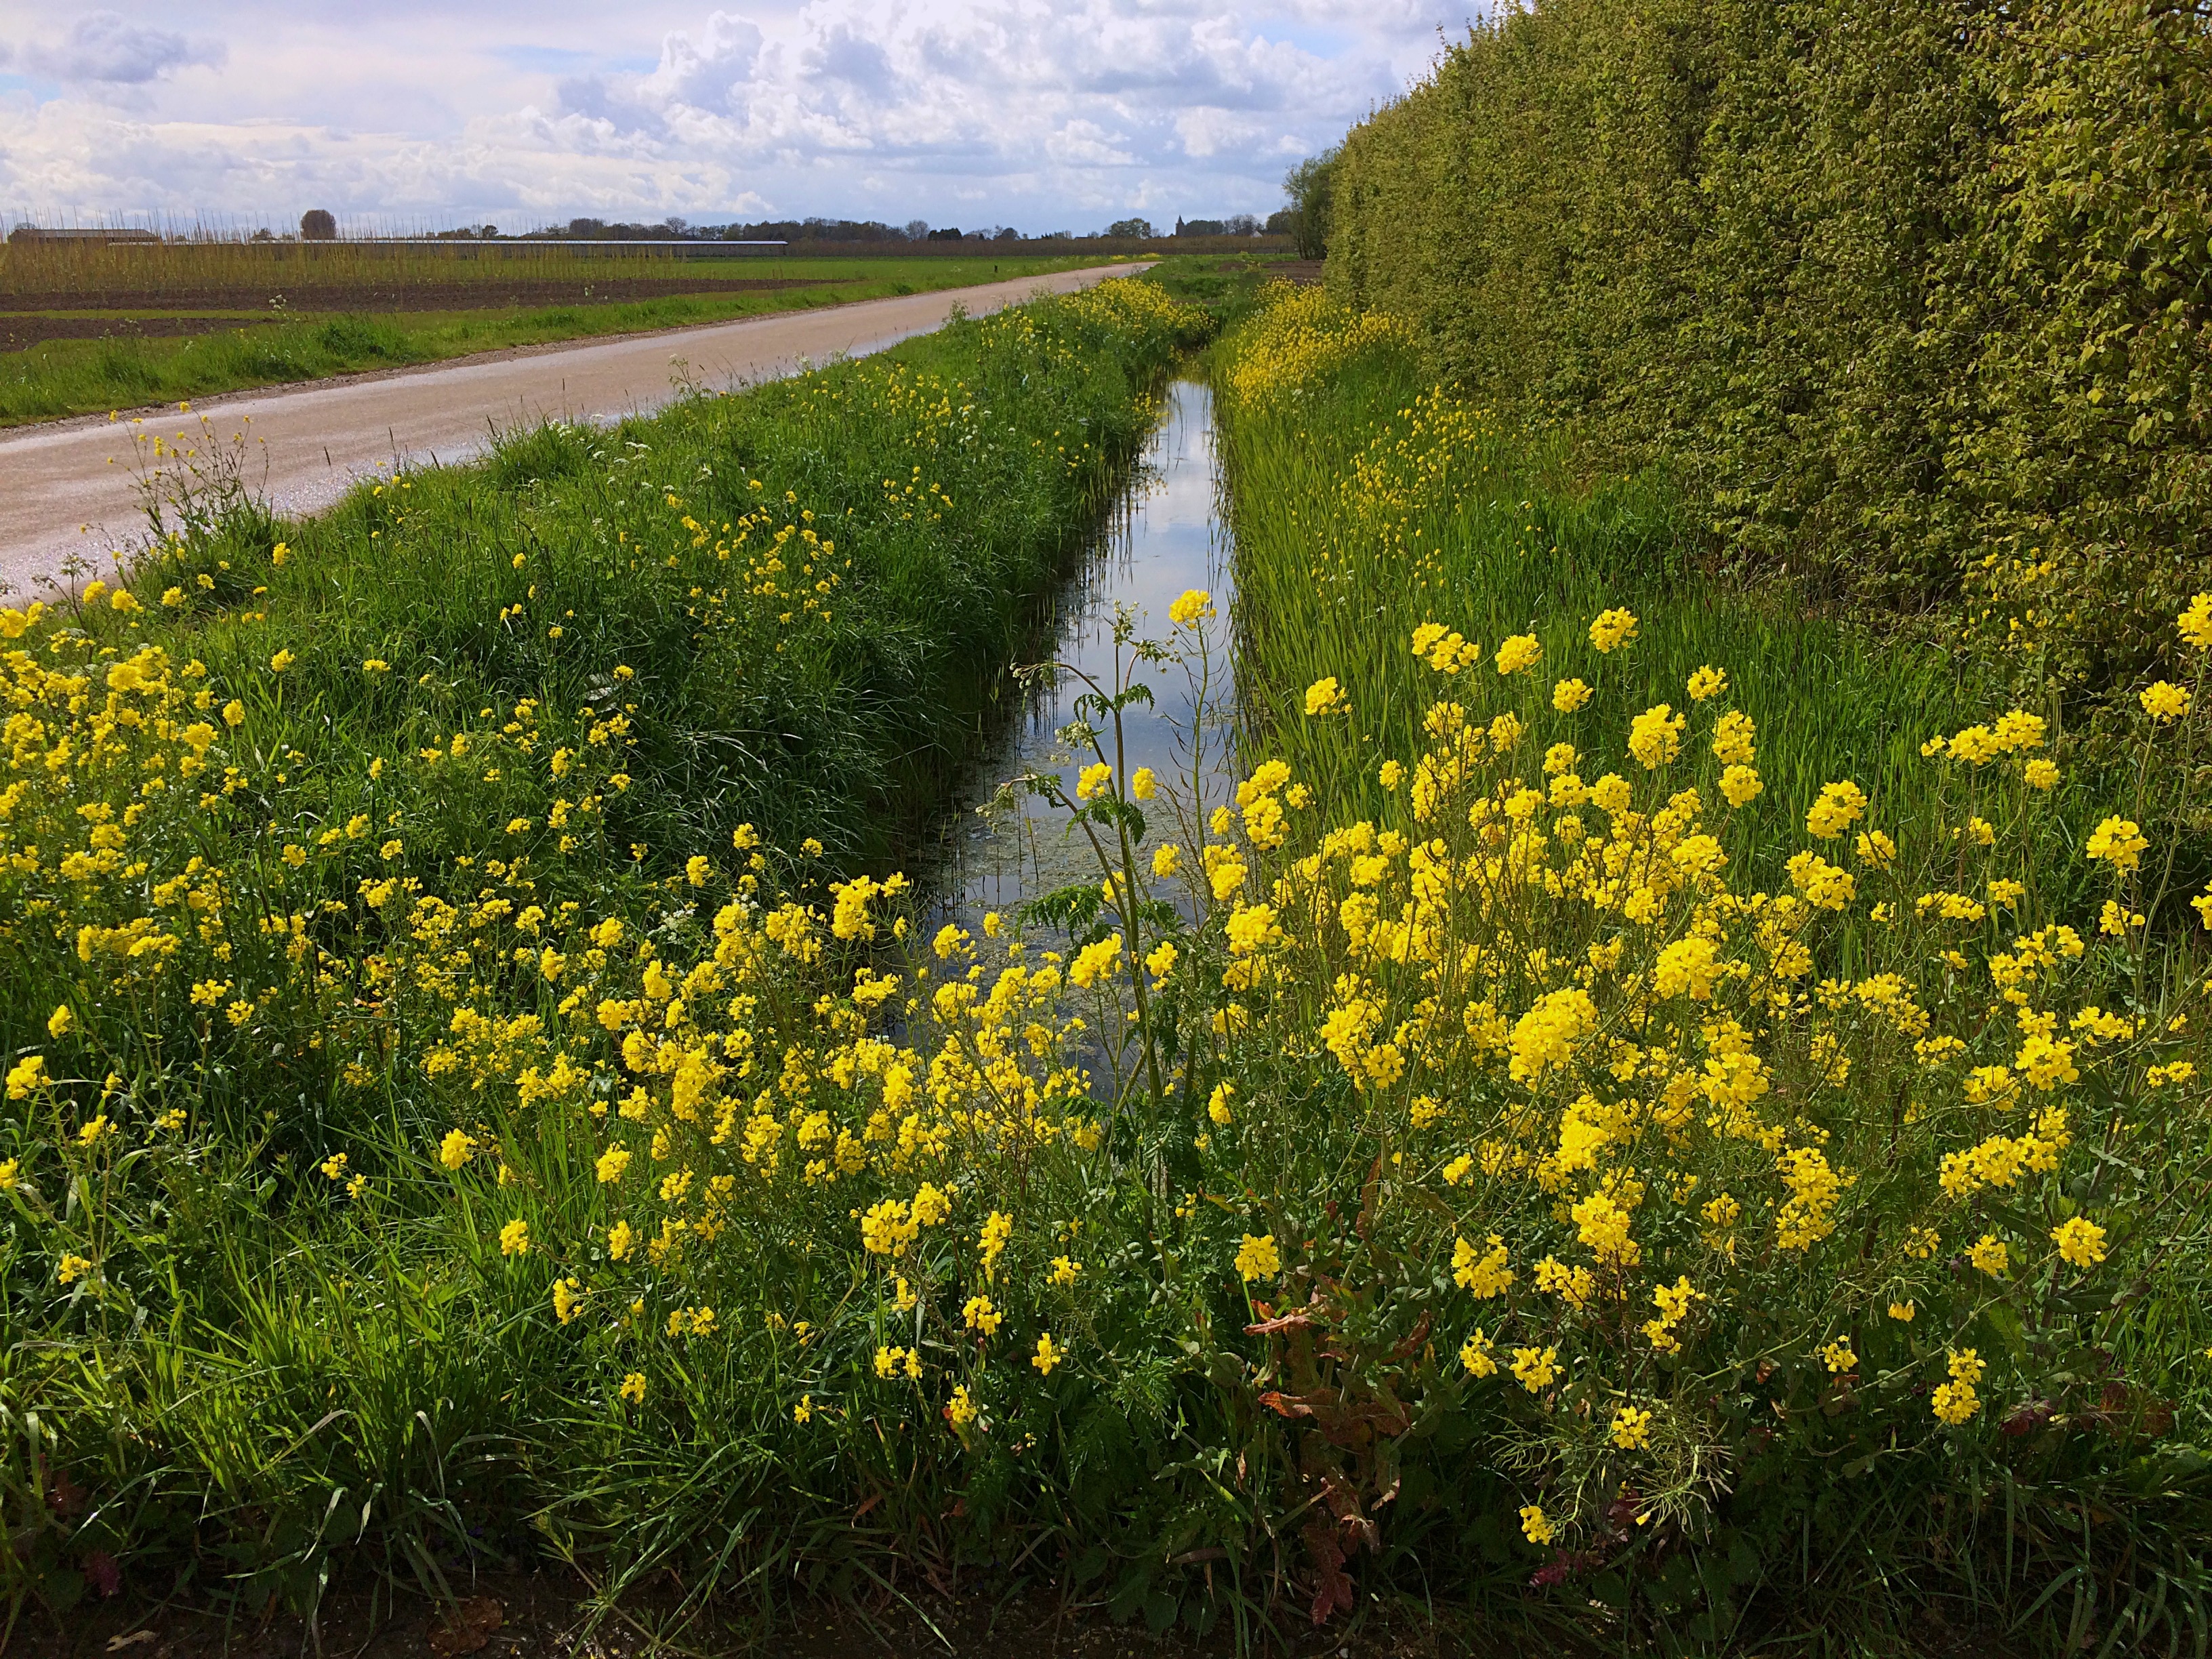
landscape, nature, grass, plant, field, meadow, prairie, flower, pasture, flora, rapeseed, wildflower, netherlands, clouds, grassland, vegetation, shrub, ecosystem, brassica, ditch, rural area, flowering plant, daisy family, land plant, polderroad